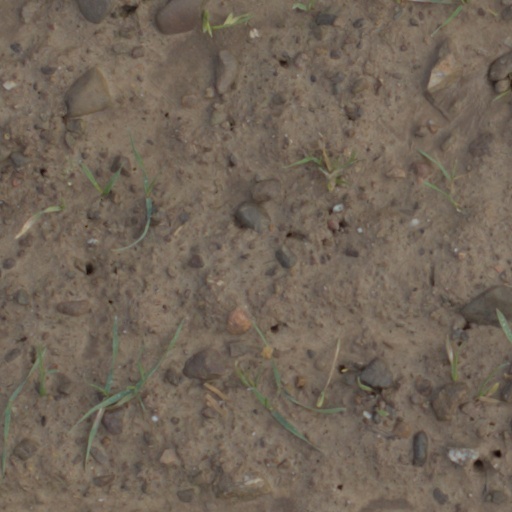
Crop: wheat